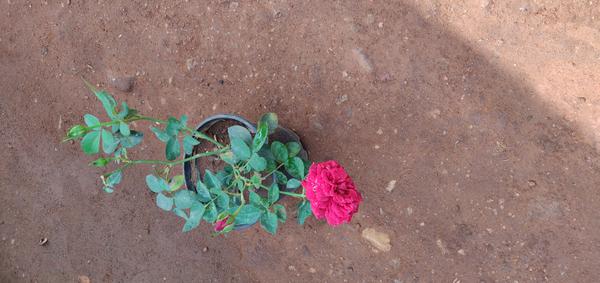
Plant: Rose